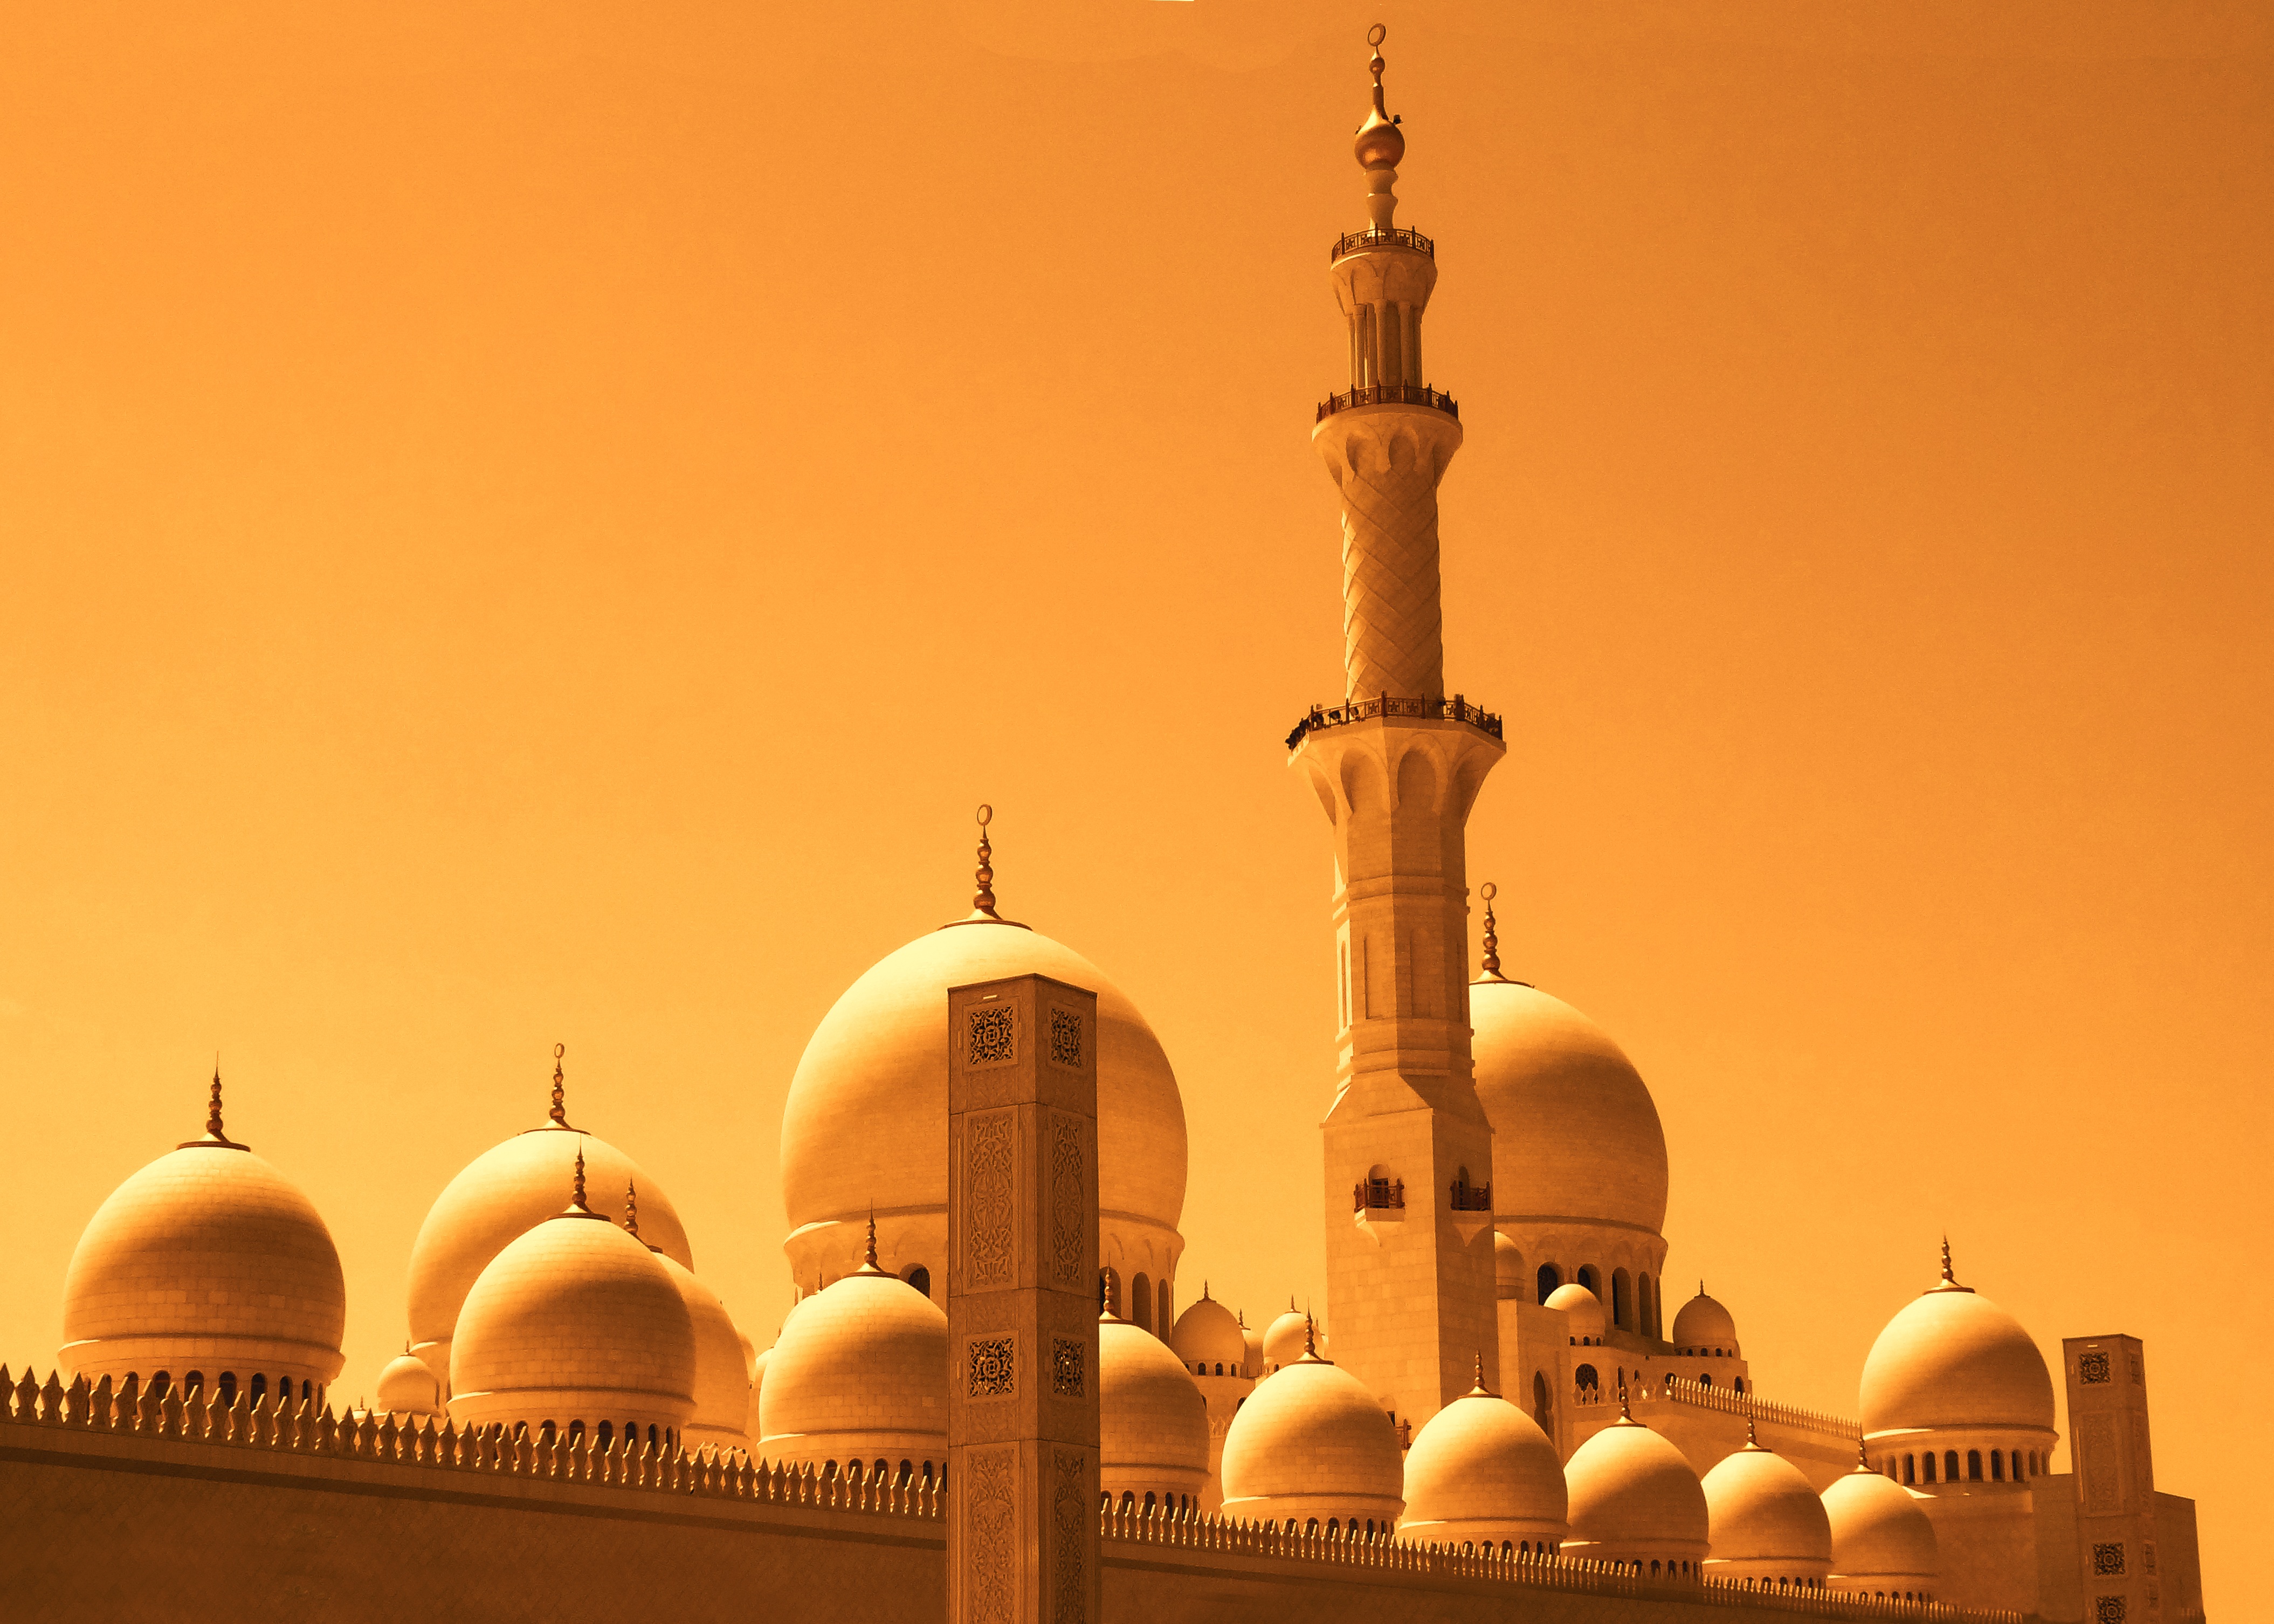
landscape, architecture, sun, building, monument, summer, twilight, orange, tower, dubai, landmark, lighting, place of worship, gold, temple, mosque, dome, doha, sky orange, ancient history